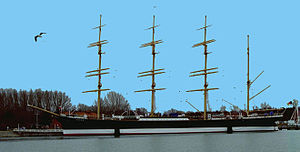
Bark (skibstype)
Barken Passat i Travemünde
En bark er i skibsterminologi betegnelsen for et tre-, fire- eller femmastet fartøj, hvor de to, tre eller fire forreste master er fuldriggede og fører råsejl, og den sidste mast, mesanmasten, altid kun gaffelsejl.